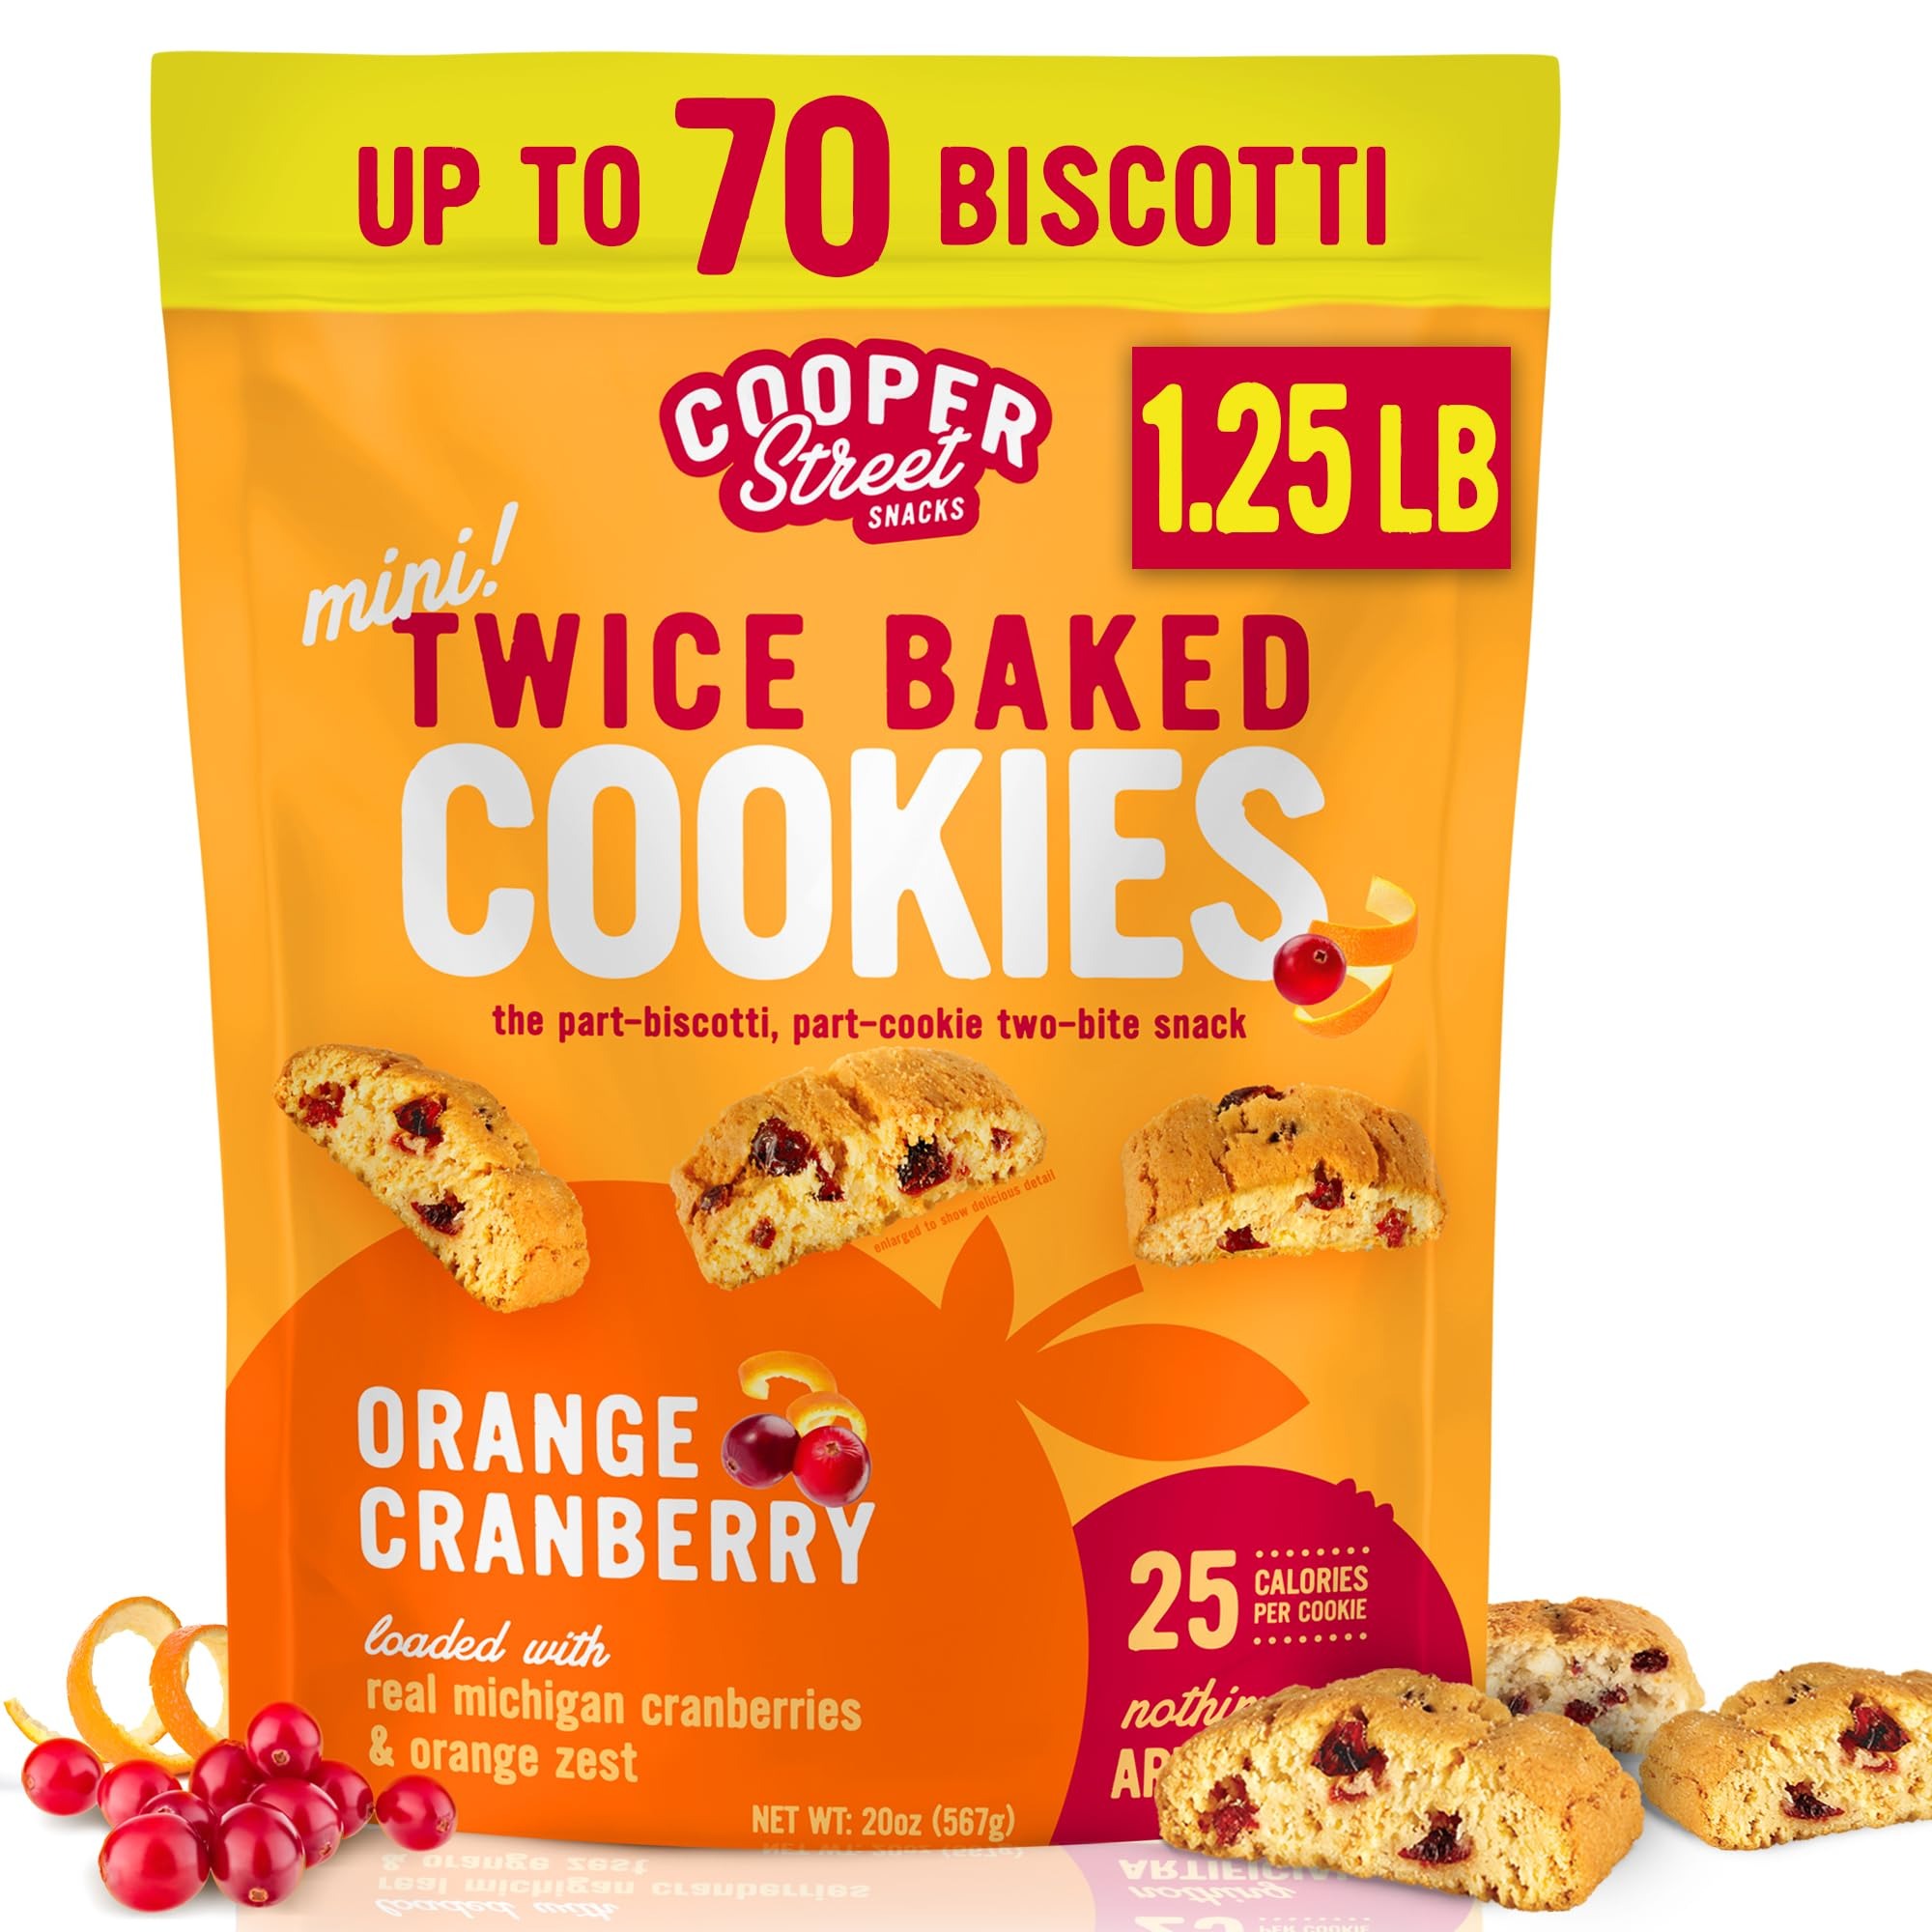
Item Name: Cooper Street Twice Baked Orange Cranberry Biscotti Cookies - 1.25 Lb - Light and Crispy Coffee Cookie Bites - Low Calorie Italian Snacks for Adults & Kids - Kosher, Dairy, Peanut & Soy Free
Bullet Point 1: Biscotti Lover's Dream: Crispy, Crunchy, Light and Airy Texture - this is all about our twice-baked biscotti Italian cookies; Elevate your traditional Italian snacking with Cooper Street mini biscotti
Bullet Point 2: Resealable bag with up to 70 Cookies: Our 1.25 Lb bags have up to 70 mini biscotti cookies and resealable package is a great alternative to traditional individually wrapped biscottis or biscotti tubes
Bullet Point 3: Elevate Your Coffee Break: As you gently dunk our crispy, perfectly baked biscotti into your coffee, it softens just enough to melt in your mouth, releasing its rich flavors with every bite
Bullet Point 4: Low Calorie And Loaded With Fruit: Each biscotti is packed with the finest Michigan cranberries and refreshing orange zest making every bite irresistibly delicious at only 25 calories per cookie
Bullet Point 5: Dairy, Peanut and Soy-Free Snacks: Love Italian biscotti from Italy but have dietary restrictions - no worries - our gourmet biscotti are allergen-friendly and great for kids and adults snacking
Product Description: Experience the perfect balance of zesty orange and tart cranberry with Cooper Street Twice Baked Orange Cranberry Biscotti Italian Cookies. These light and crispy biscotti cookies are made using traditional Italian baking techniques, twice-baked for the ideal crunch. Packaged in a resealable 1.25 lb bag, they stay fresh and ready to enjoy with every snack. These Italian biscotti cookies are dairy-free, peanut-free, and soy-free, making them an excellent choice for anyone with dietary restrictions. At just 25 calories per cookie, they offer a delicious and low-calorie treat you can enjoy guilt-free. Perfect as gourmet coffee snacks, these biscotti pair beautifully with your favorite hot beverages or can be savored on their own as a healthy sweet snack. The bright flavor combination of citrusy orange and tangy cranberry brings a taste of authentic Italian biscotti from Italy right to your home. Certified kosher, these gourmet biscotti are an ideal choice for treats for adults, whether you’re looking for a light snack, a tea biscuit, or something special to accompany your morning coffee. With their resealable bag, these biscotti stay fresh, making them perfect for on-the-go snacking or sharing with friends and family. Add them to a cookie variety pack or gift them as part of an Italian snack box for a thoughtful and delicious present. Whether at home or on the move, enjoy the authentic flavors and satisfying crunch of Cooper Street's biscotti Italian cookies.
Value: 20.0
Unit: Ounce

Price: 16.95